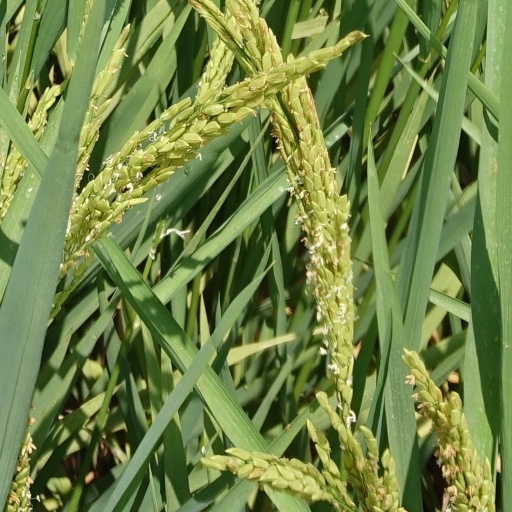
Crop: rice